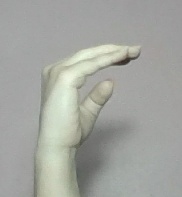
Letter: jeem